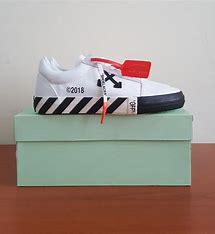
Brand: Off-White
Model: Off Vulc